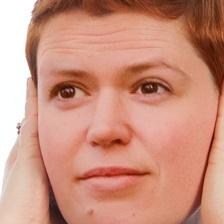
Label: faces